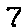
Label: 7